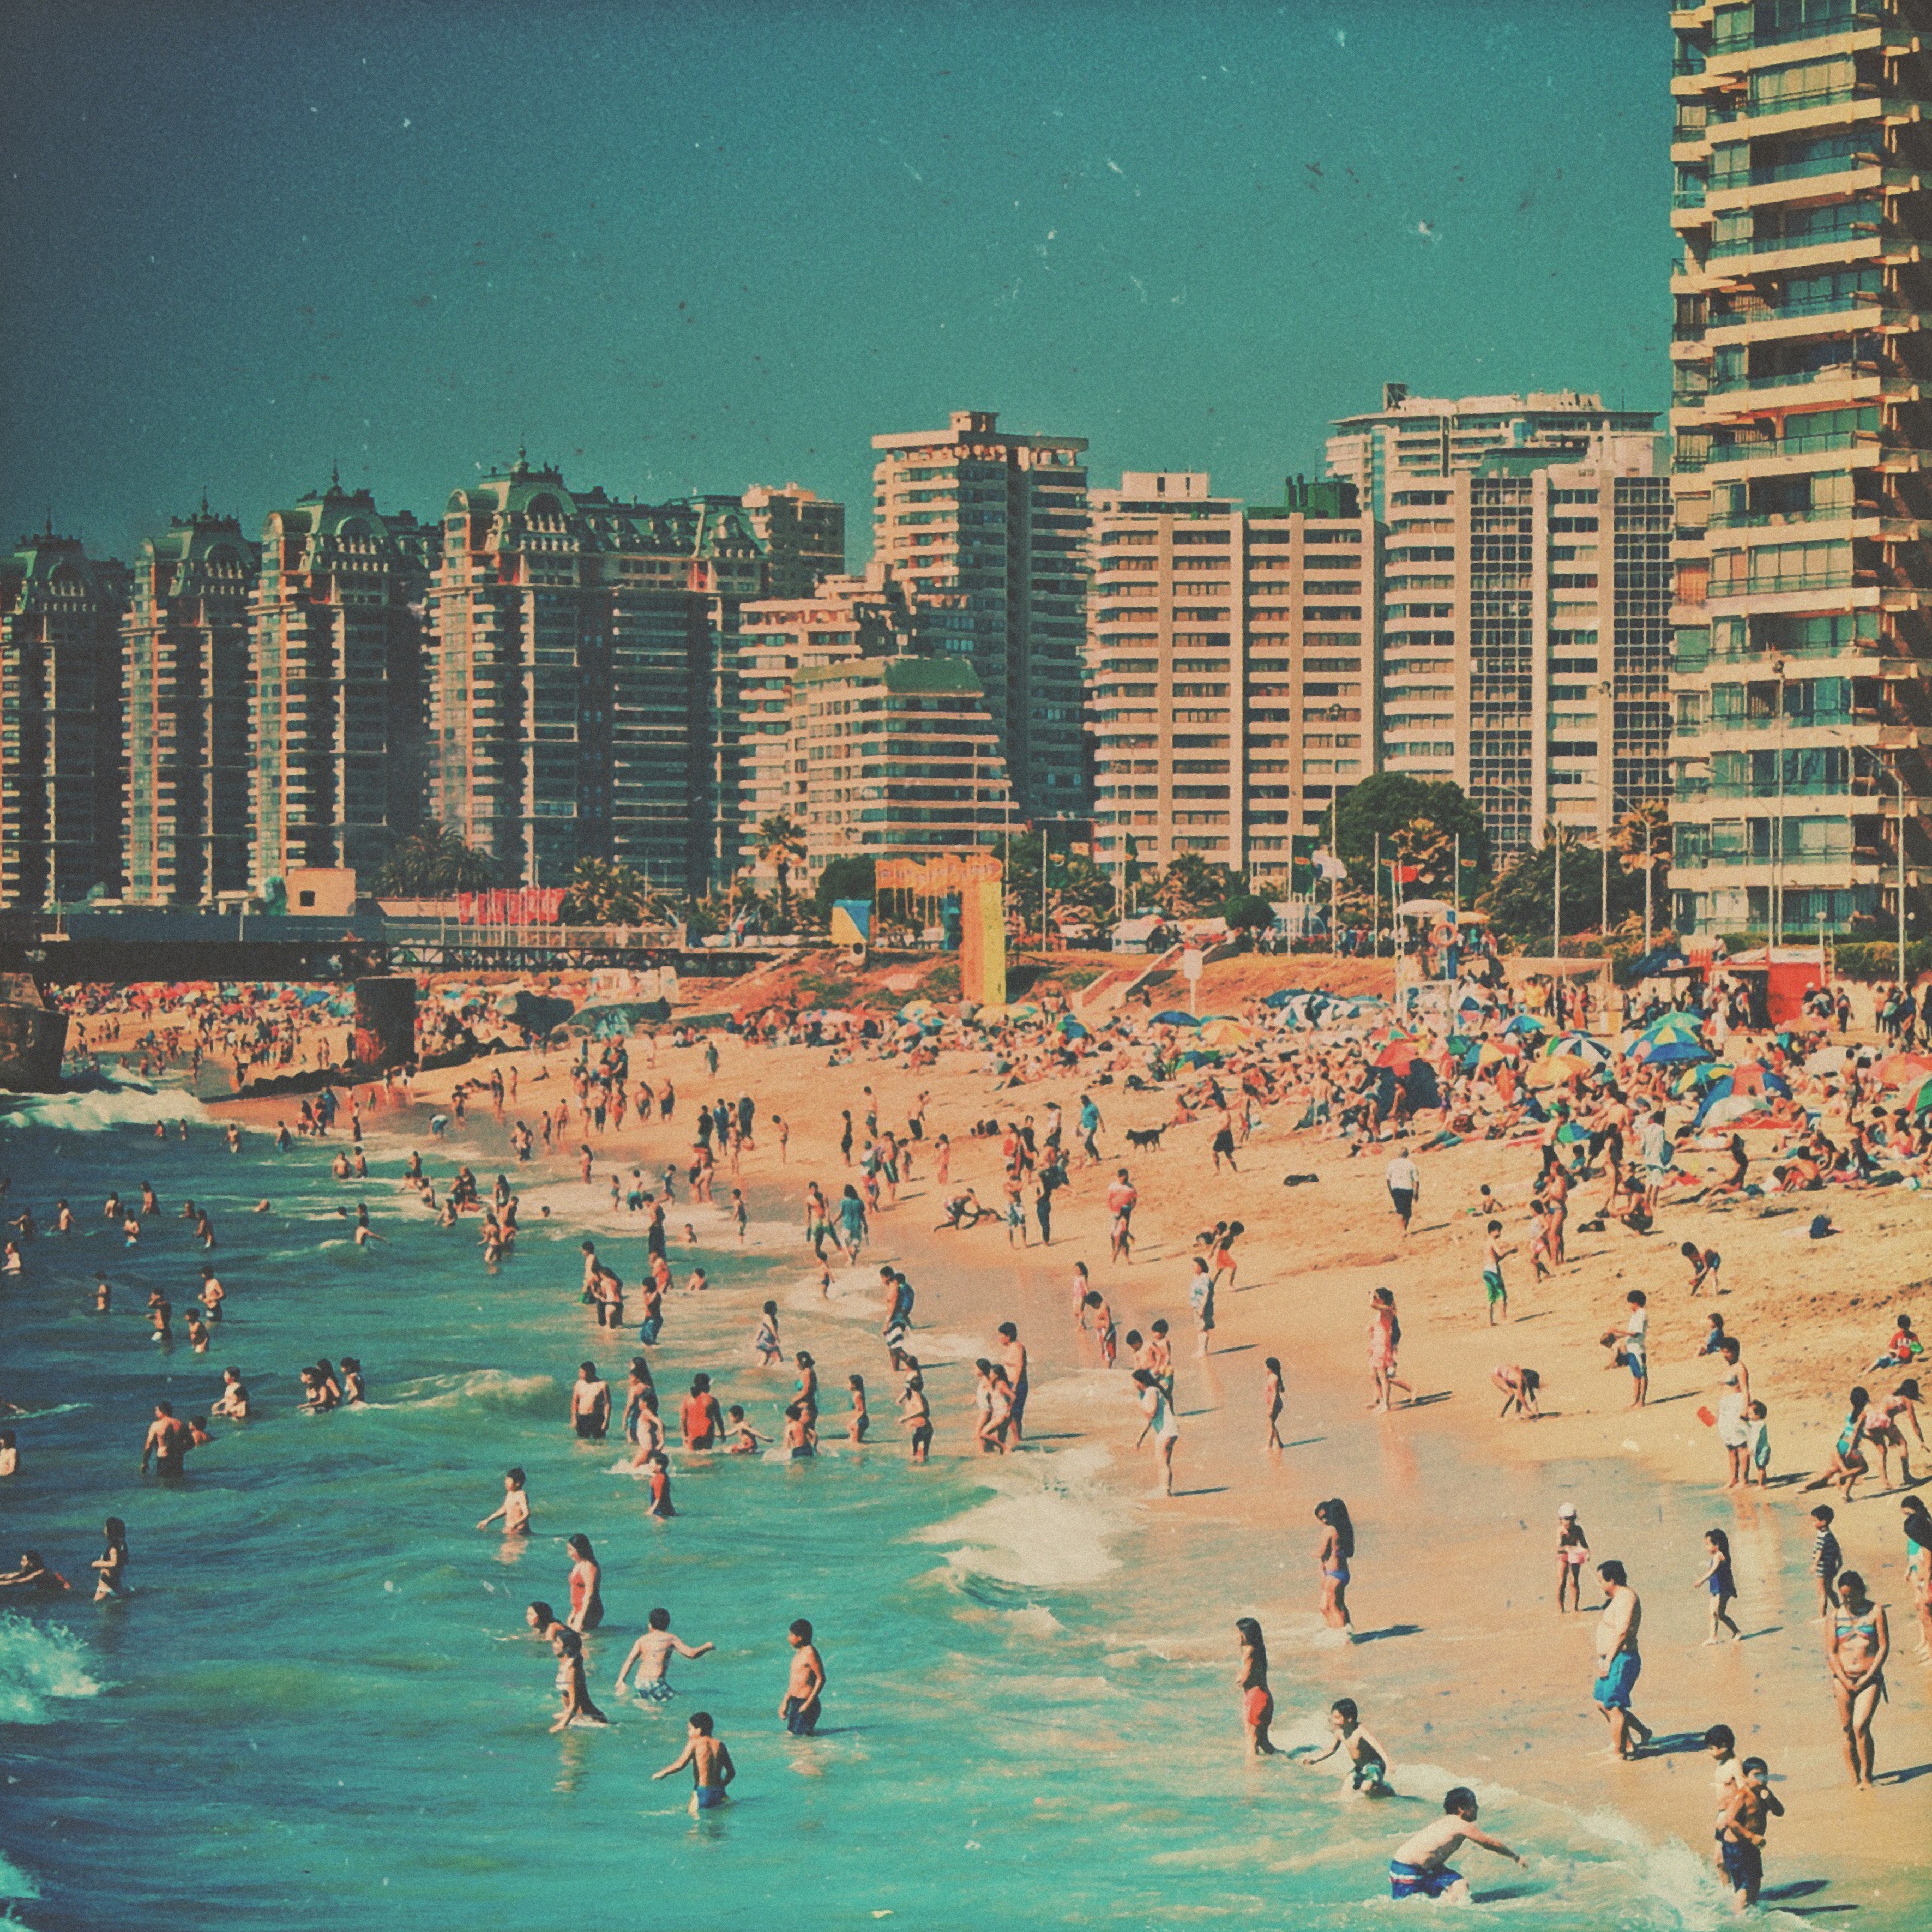
beach, sea, coast, vacation, bay